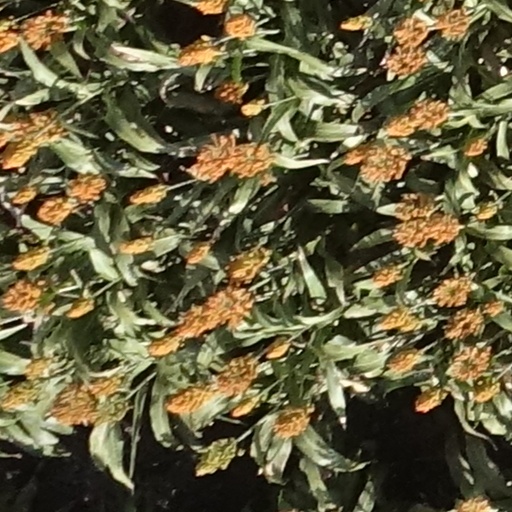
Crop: sorghum